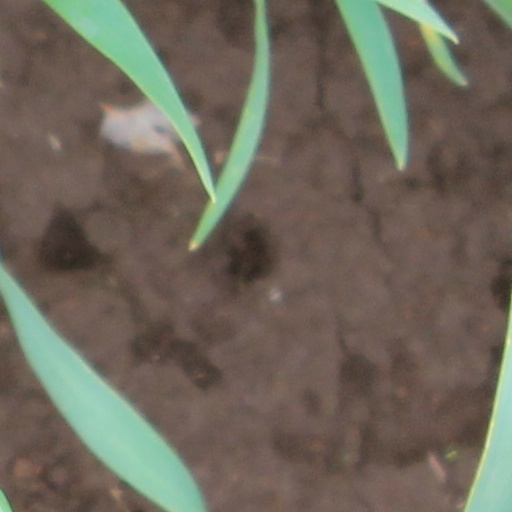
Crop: wheat